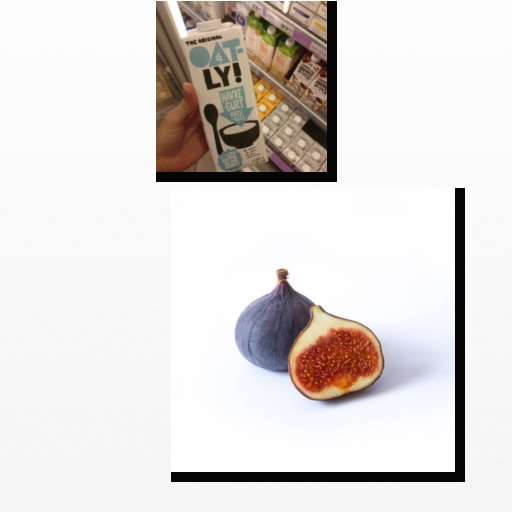
Food items: fig, oat_yogurt